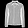
Label: Coat